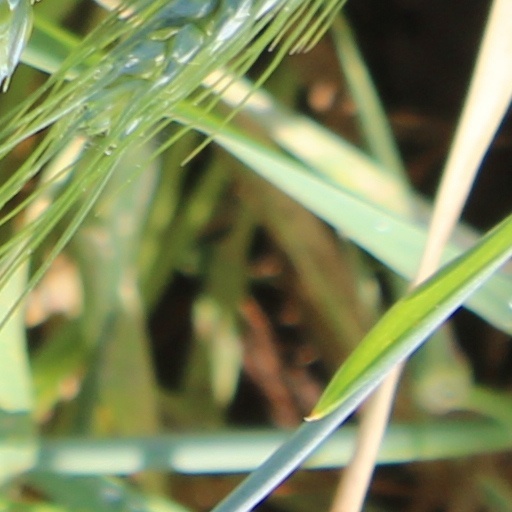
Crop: wheat